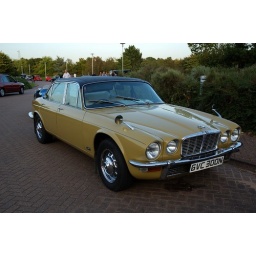
The classic car show at the Britannic building in Wythall. Nikon D70.